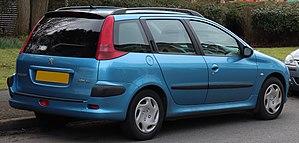
La 206 est un modèle automobile du segment B produit par le constructeur Peugeot et lancé le 10 septembre 1998 pour succéder à la Peugeot 205. La 206 a été la voiture la plus vendue en France en 2001, 2004 et 2005, disputant la première place à sa principale rivale qu'est la Renault Clio II. Elle est depuis les années 2010 la voiture française la plus produite de l'histoire et la plus vendue de tous les temps. Elle est également produite sous le nom de Peugeot 207 en Amérique du sud et par Iran Khodro et sous le nom de Citroën C2 cross en Chine.